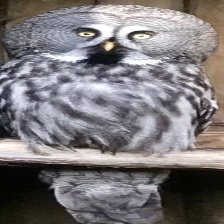
Species: GREAT GRAY OWL
Scientific name: STRIX NEBULOSA
ImageNet parent category: great_grey_owl